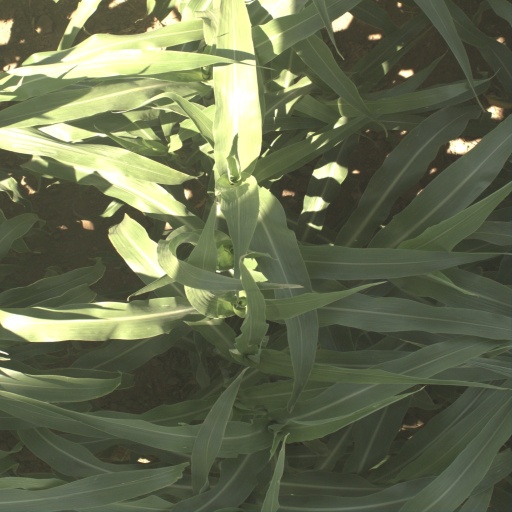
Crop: sorghum